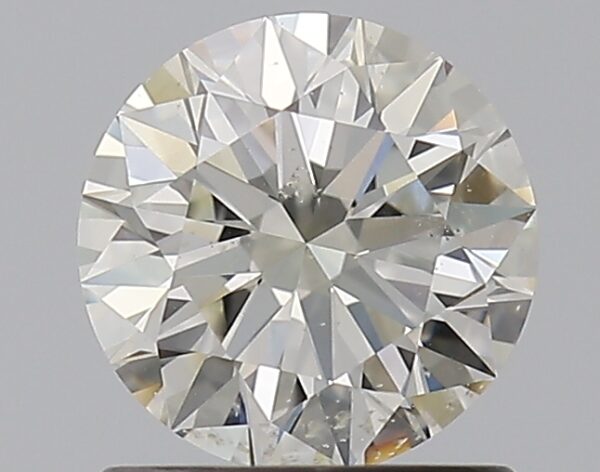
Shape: round
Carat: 0.9
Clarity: SI1
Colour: K
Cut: EX
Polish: EX
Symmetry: EX
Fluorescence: F
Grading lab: GIA
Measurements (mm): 6.16 x 6.2 x 3.79